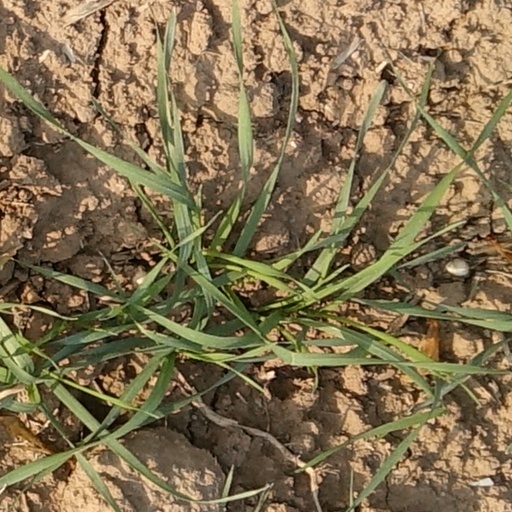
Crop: wheat